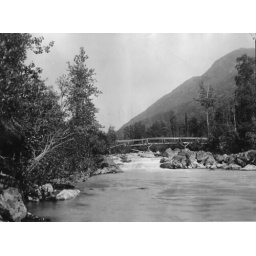
Typical highway bridge constructed by Alaska Road Comission for Light Traffic (circa 1922)